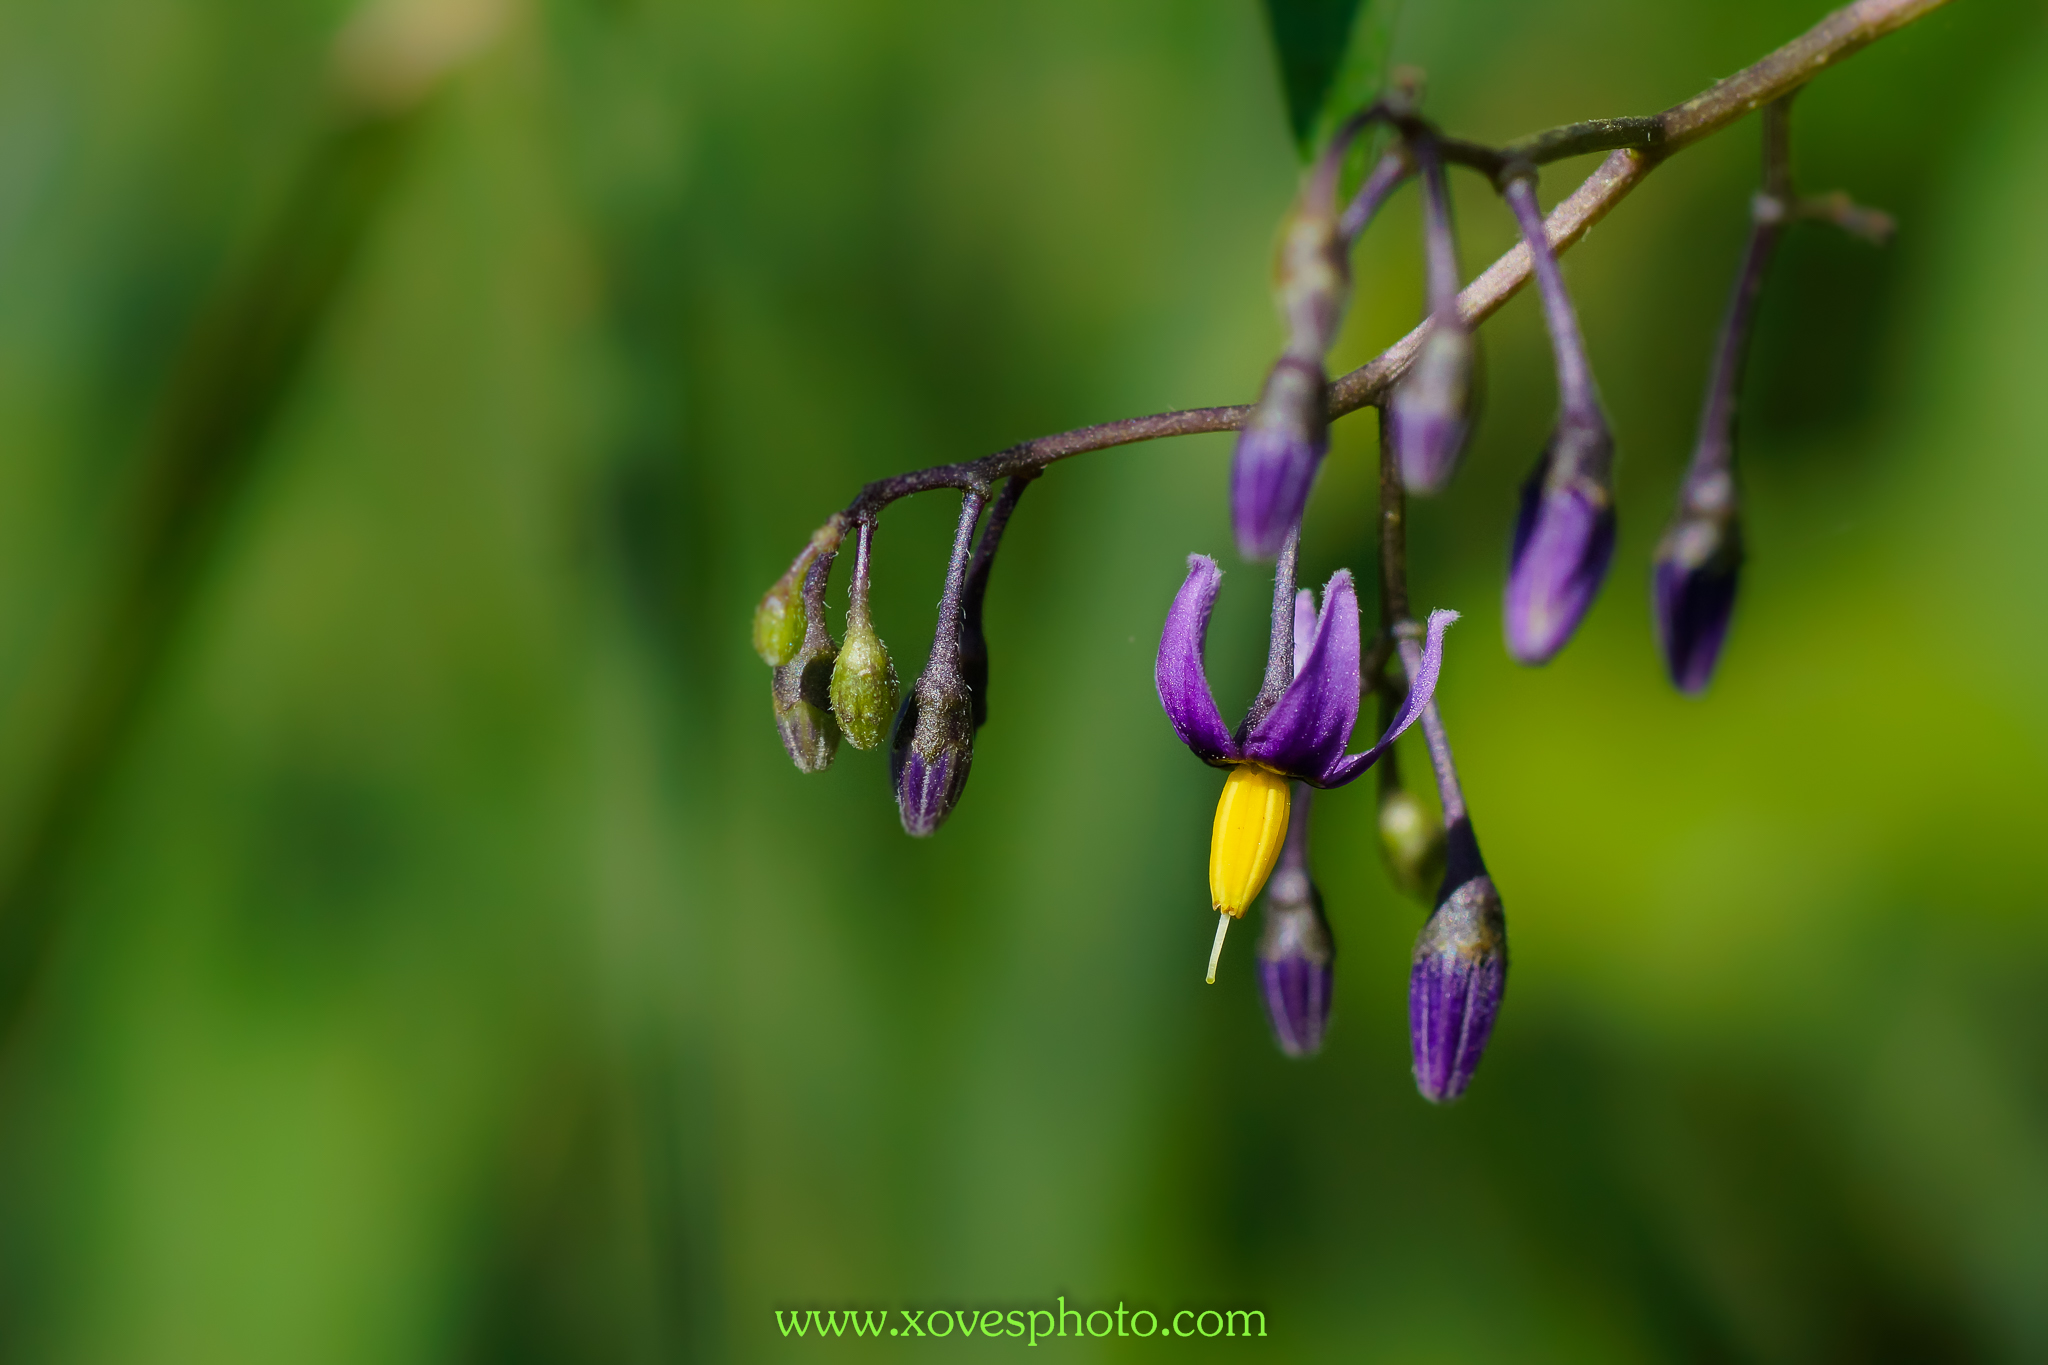
nature, grass, branch, blossom, plant, photography, meadow, leaf, flower, green, macro, botany, flora, fauna, wildflower, flowers, close up, naturaleza, flores, a77, ggl1, gaby1, xovesphoto, sonya77, minolta100mm, gphoto, macro photography, flowering plant, plant stem, land plant